Yorkshire Bank

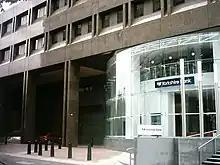
The Yorkshire Bank headquarters in Leeds in 2008

In July 2013, Yorkshire Bank forgot to renew its domain name, leading to customers being unable to log onto its website for a number of days. Yorkshire Bank blamed individual ISPs saying they had not refreshed their servers. On 2 September 2014 the bank suffered more IT related issues as its systems left customers unable to make or receive payments for a period of time.